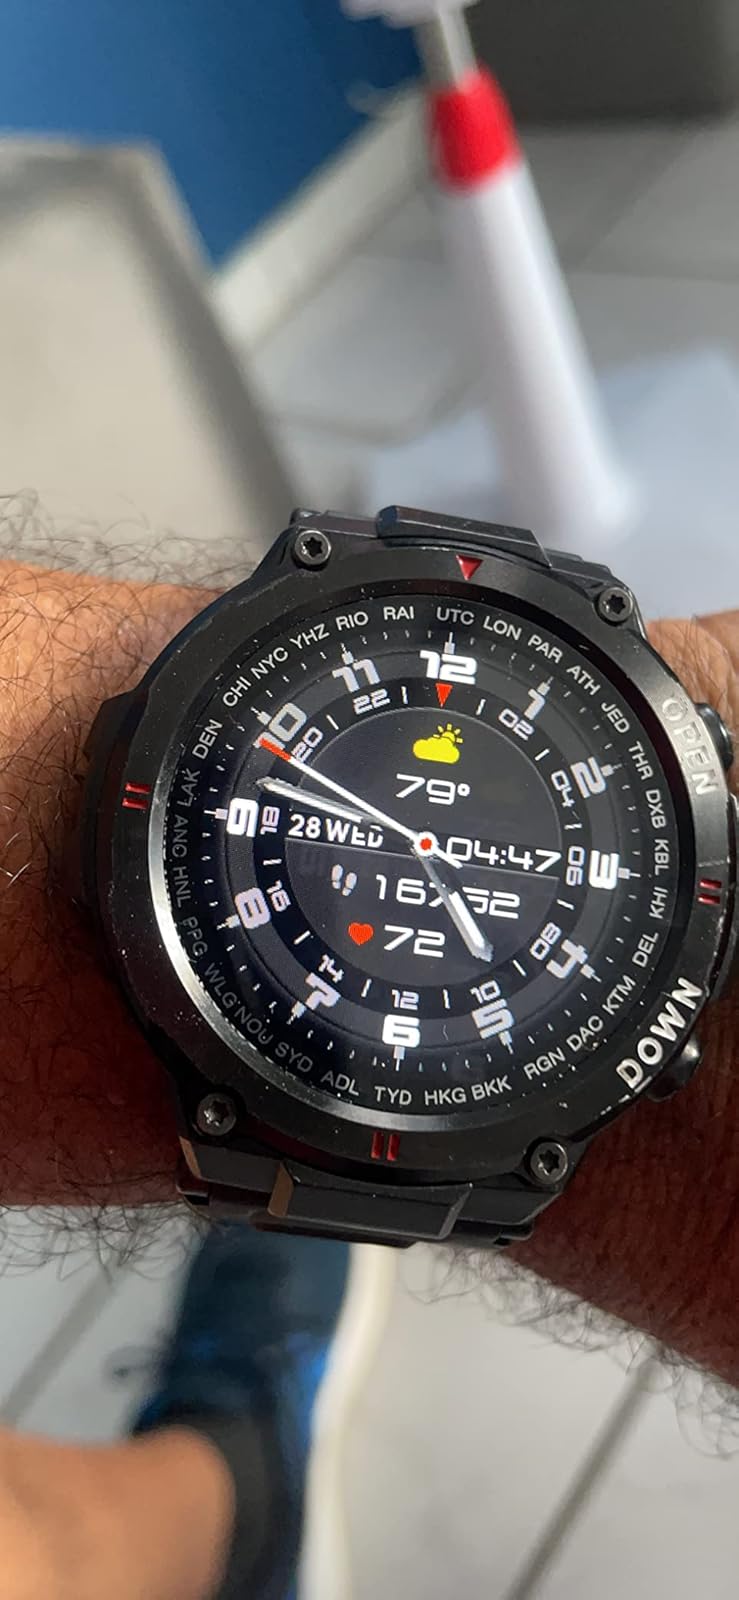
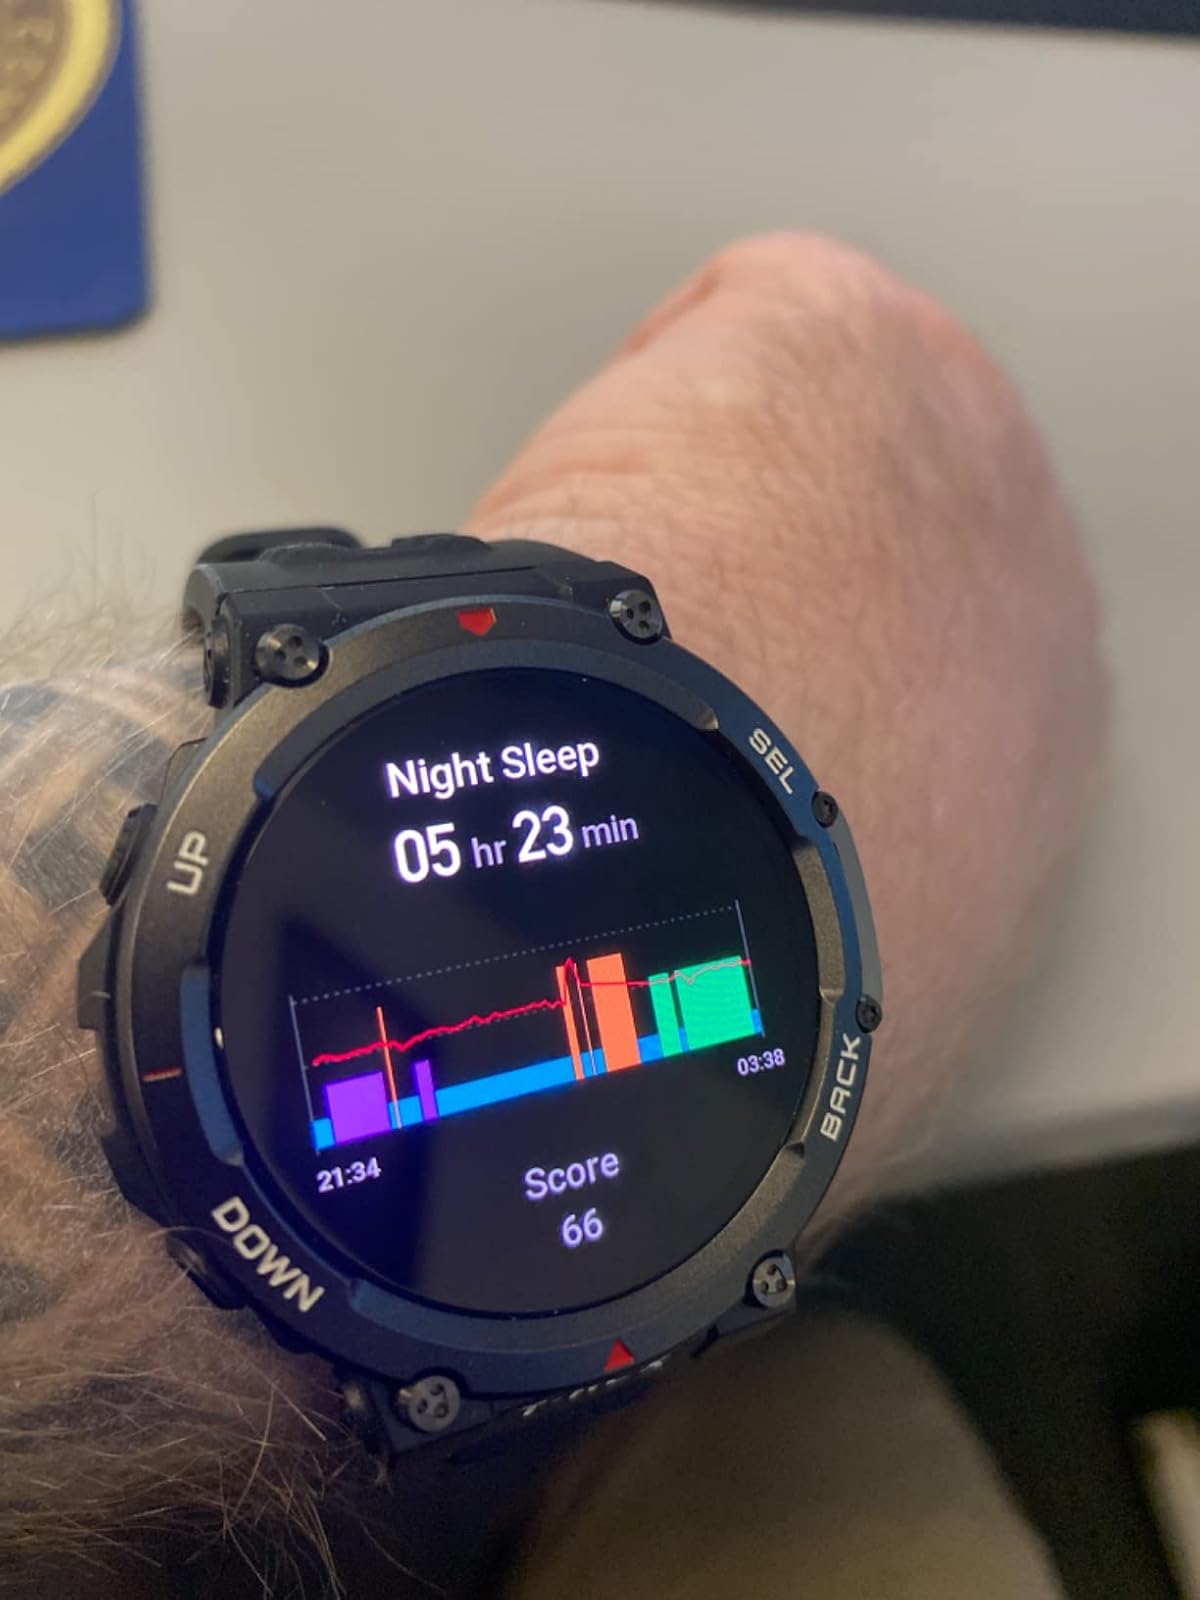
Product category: smartwatch
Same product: no